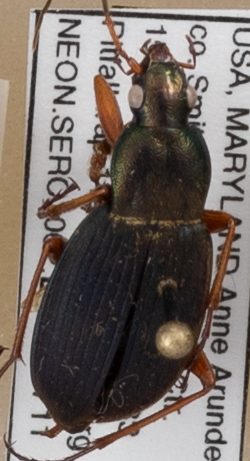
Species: Chlaenius aestivus
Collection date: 2019-07-11
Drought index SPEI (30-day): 0.966
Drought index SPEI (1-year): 2.09
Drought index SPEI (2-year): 1.85